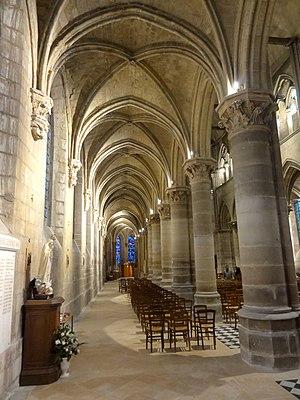
Bas-côté nord, vue vers l'est.
L'église Saint-Pierre-Saint-Paul est une église catholique paroissiale située à Gonesse, en France. C'est la plus grande église du pays de France. Elle a été construite entre 1180 et 1305 environ sous trois principales campagnes de travaux, en réutilisant la base et le premier étage d'un clocher roman du second quart du XIIᵉ siècle. Le plan prévoit une nef de huit travées accompagnée de deux bas-côtés ; un chœur composée d'une travée droite et d'une abside en hémicycle ; et un déambulatoire sans chapelles rayonnantes, ce qui est assez rare. L'architecture gothique est très soignée, et les chapiteaux sont d'une grande qualité. Le vaisseau central comporte un triforium ou des galeries ouvertes sur combles sur toute sa longueur. La nef, qui date pour l'essentiel de la période comprise entre 1245 et 1305 environ, répond au parti fixé par l'architecte qui lança la construction du bas-côté nord au début du XIIIᵉ siècle, et sa conception est propre à la première période gothique. Le triforium est néanmoins de style gothique rayonnant, et semble calqué sur la basilique Saint-Denis. L'étage des fenêtres hautes et les voûtes n'ont jamais été exécutés.